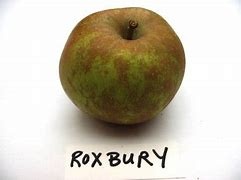
Label: apple